Ron Brooks

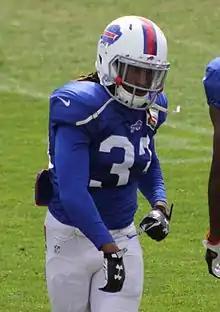
Brooks dancing during camp in 2015

In his rookie season, he missed the first seven games due to a broken bone in his foot he sustained in the final pre-season game against the Detroit Lions. He was placed on injured reserve with the "designated to return" label. He returned in Week 9 against the Houston Texans, and went on to play in nine games, starting in two of them, and finished his rookie season with 19 tackles and four passes defended.